Terrestrial television

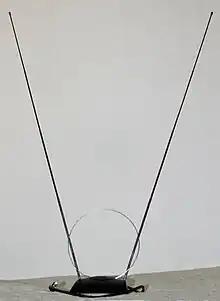
Indoor "rabbit ears" antenna often used for terrestrial television reception. This model also has a loop antenna for UHF reception.

Terrestrial television, or over-the-air television (OTA) is a type of television broadcasting in which the content is transmitted via radio waves from the terrestrial (Earth-based) transmitter of a TV station to a TV receiver having an antenna. The term "terrestrial" is more common in Europe and Latin America, while in Canada and the United States it is called "over-the-air" or simply "broadcast". This type of TV broadcast is distinguished from newer technologies, such as satellite television (direct broadcast satellite or DBS television), in which the signal is transmitted to the receiver from an overhead satellite; cable television, in which the signal is carried to the receiver through a cable; and Internet Protocol television, in which the signal is received over an Internet stream or on a network utilizing the Internet Protocol. Terrestrial television stations broadcast on television channels with frequencies between about 52 and 600 MHz in the VHF and UHF bands. Since radio waves in these bands travel by line of sight, reception is generally limited by the visual horizon to distances of , although under better conditions and with tropospheric ducting, signals can sometimes be received hundreds of kilometers distant.